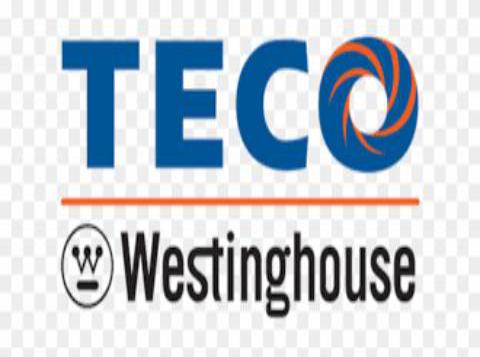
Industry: Electronic